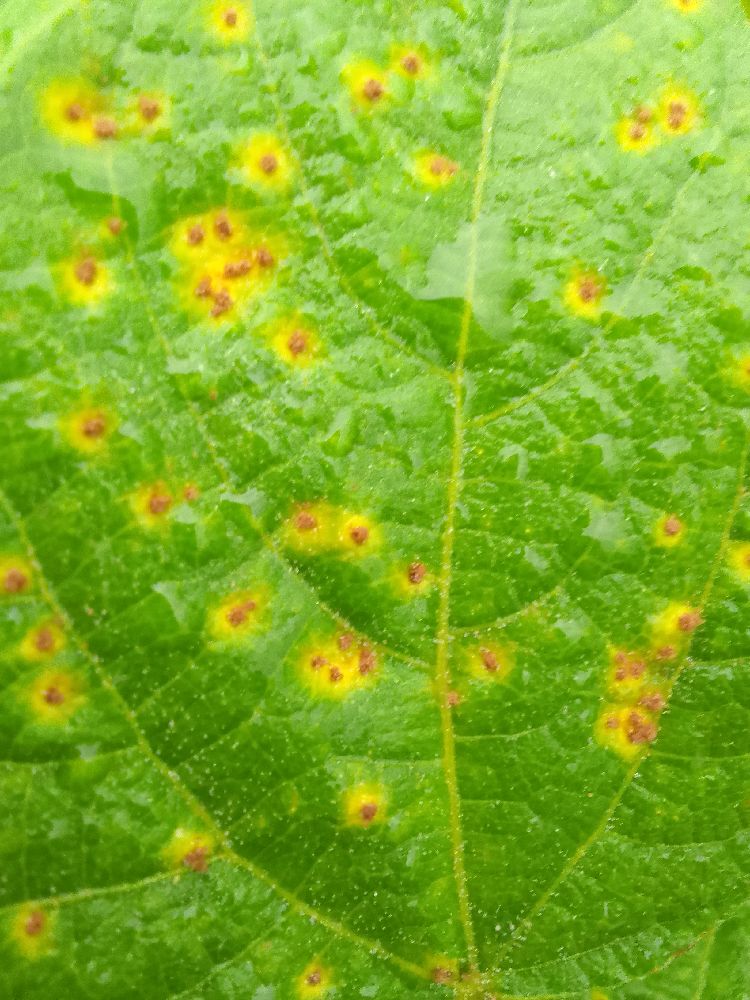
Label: rust